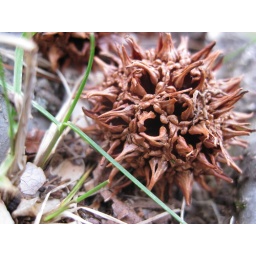
A &amp;quot;spikey ball&amp;quot; from a sweetgum tree nestled between the grass and some roots in the front yard.